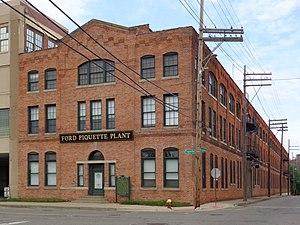
L'usine Ford de l'avenue Piquette est une ancienne usine située dans le quartier de Milwaukee Junction à Détroit, dans le Michigan, aux États-Unis. Construit en 1904, il s'agit du second centre de production automobile de la Ford Motor Company, après l'usine Ford de l'avenue Mack. À l'usine Ford de l'avenue Piquette, l'entreprise créé et produit pour la première fois la Ford T, la voiture reconnue pour avoir initiée l'utilisation massive de l'automobile aux États-Unis.